Saint-Exupéry, Gironde

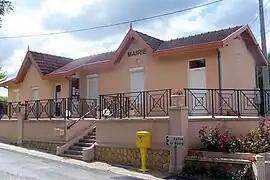
Town hall

Saint-Exupéry is a commune in the Gironde department in Nouvelle-Aquitaine in southwestern France.